Westfield, Staten Island

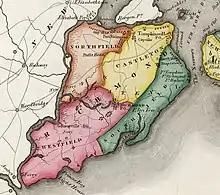
1849 map showing the four original cities on Staten Island, with Westfield in the Southwest

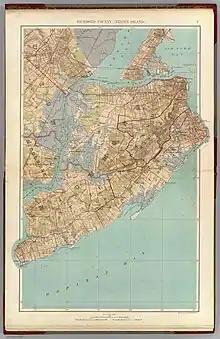
1891 map showing Westfield in the southwestern portion of Richmond County

Westfield was a town in Richmond County, New York. It was incorporated in 1788 as one of the four original towns of Staten Island. It was dissolved in 1898 upon consolidation into the City of New York.